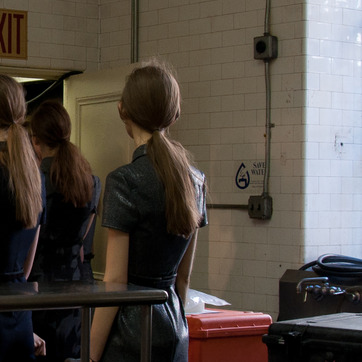
Material: hair